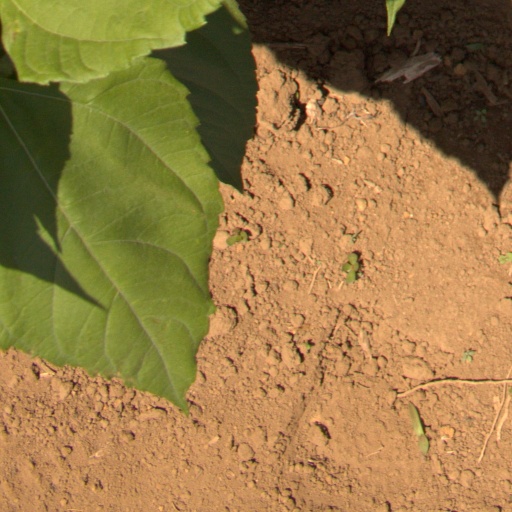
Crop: Jerusalem artichoke